Kirklington Hall Research Station

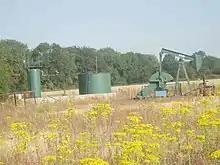
Oil well at Kirklington in April 2006, discovered by BP in 1985

Kirklington Hall Research Station was a geophysical research institute of BP in Kirklington, Nottinghamshire. During the 1950s it was the main research site of BP.